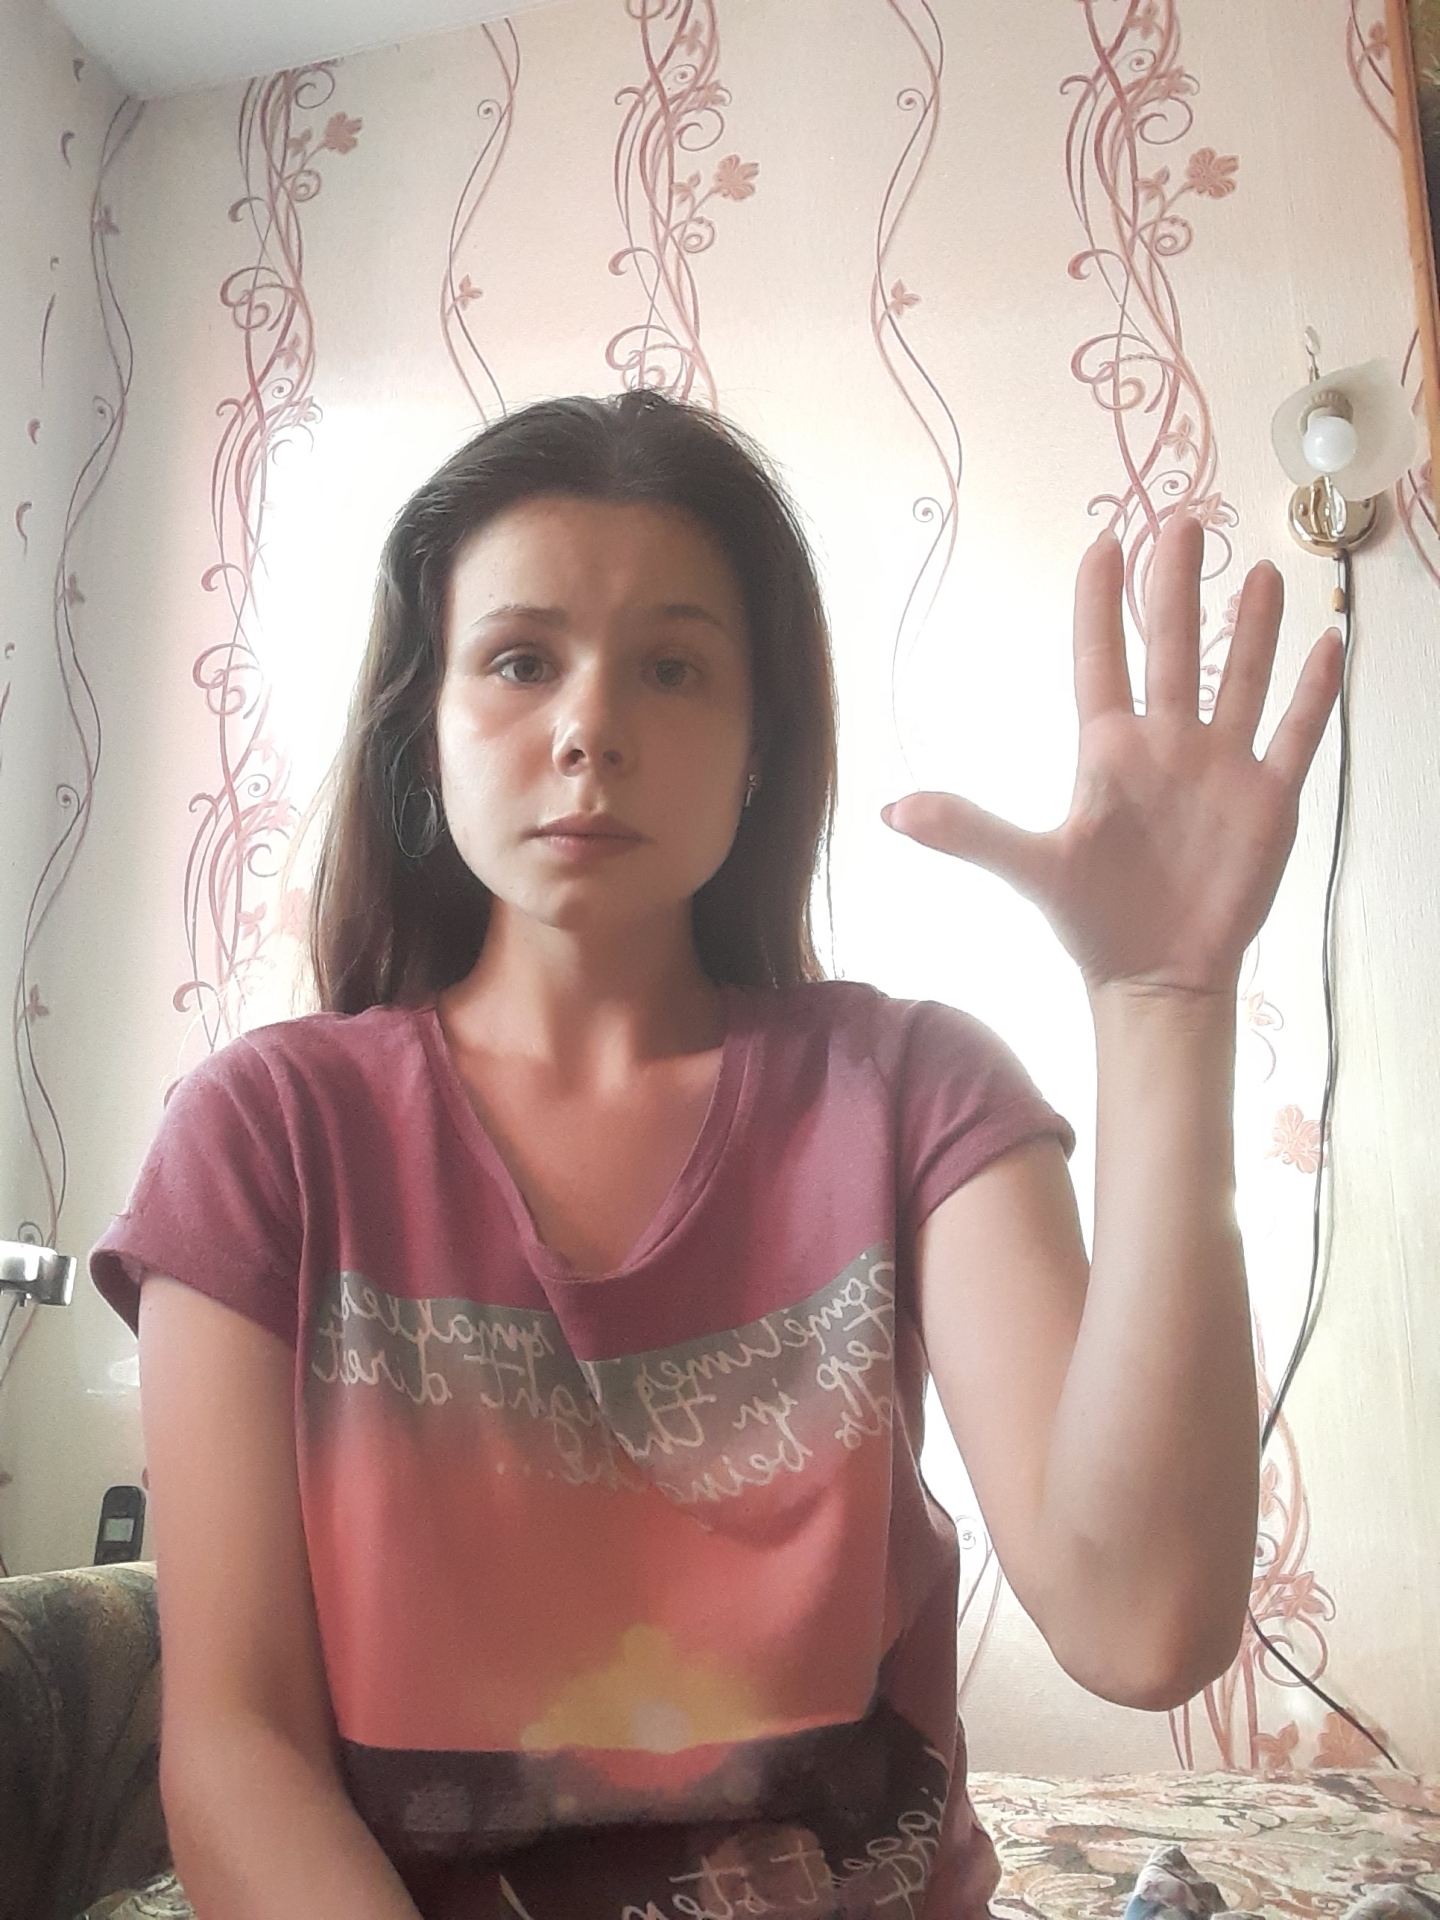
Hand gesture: palm